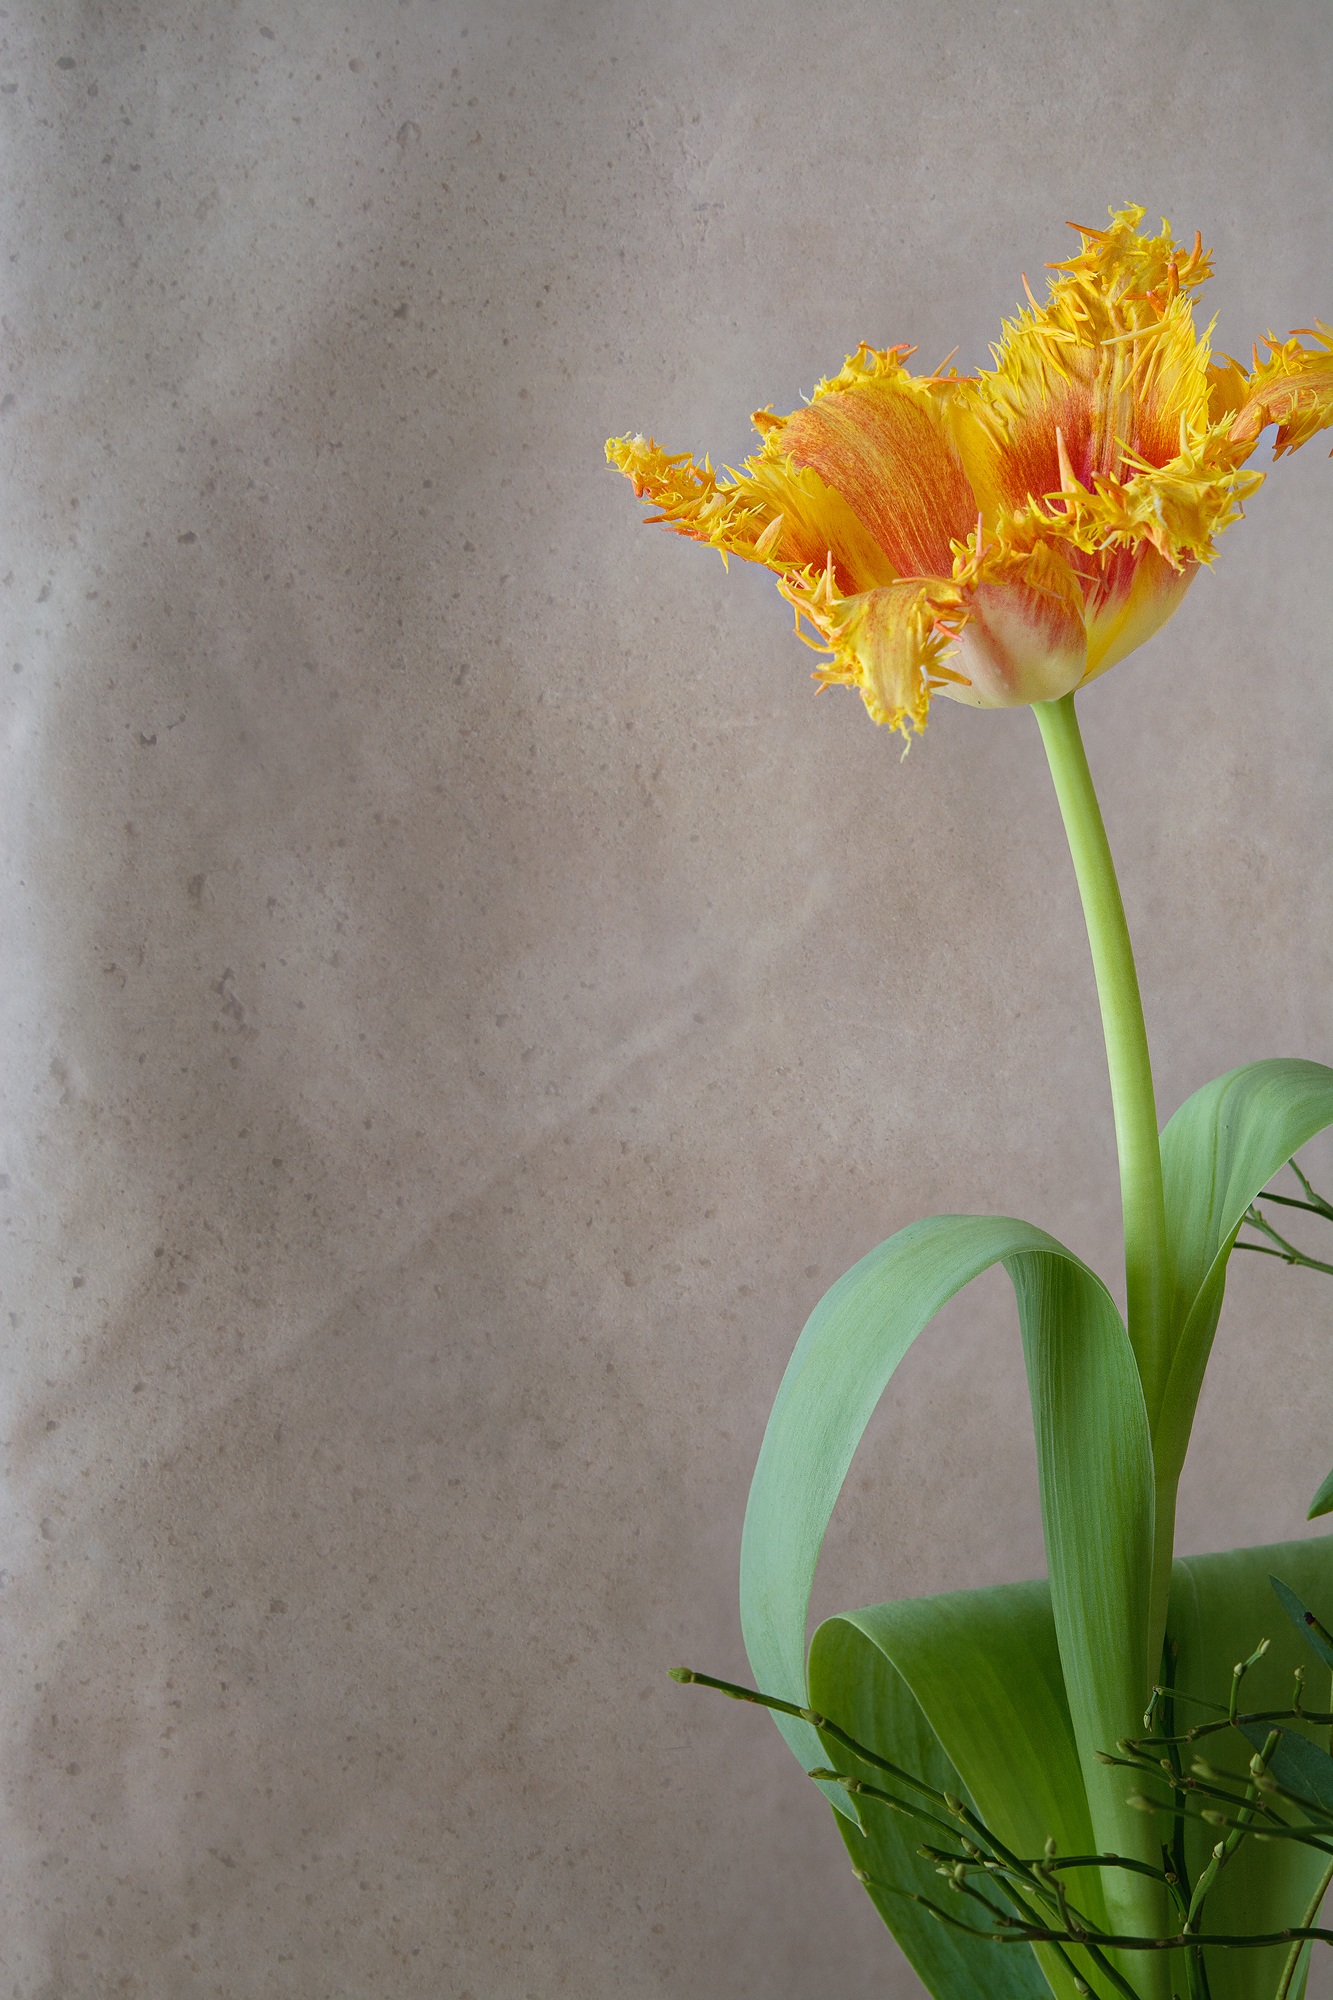
blossom, plant, leaf, flower, petal, bloom, tulip, orange, spring, green, red, botany, yellow, close, flora, negative space, floristry, spring flower, text freedom, macro photography, flowering plant, schnittblume, plant stem, land plant